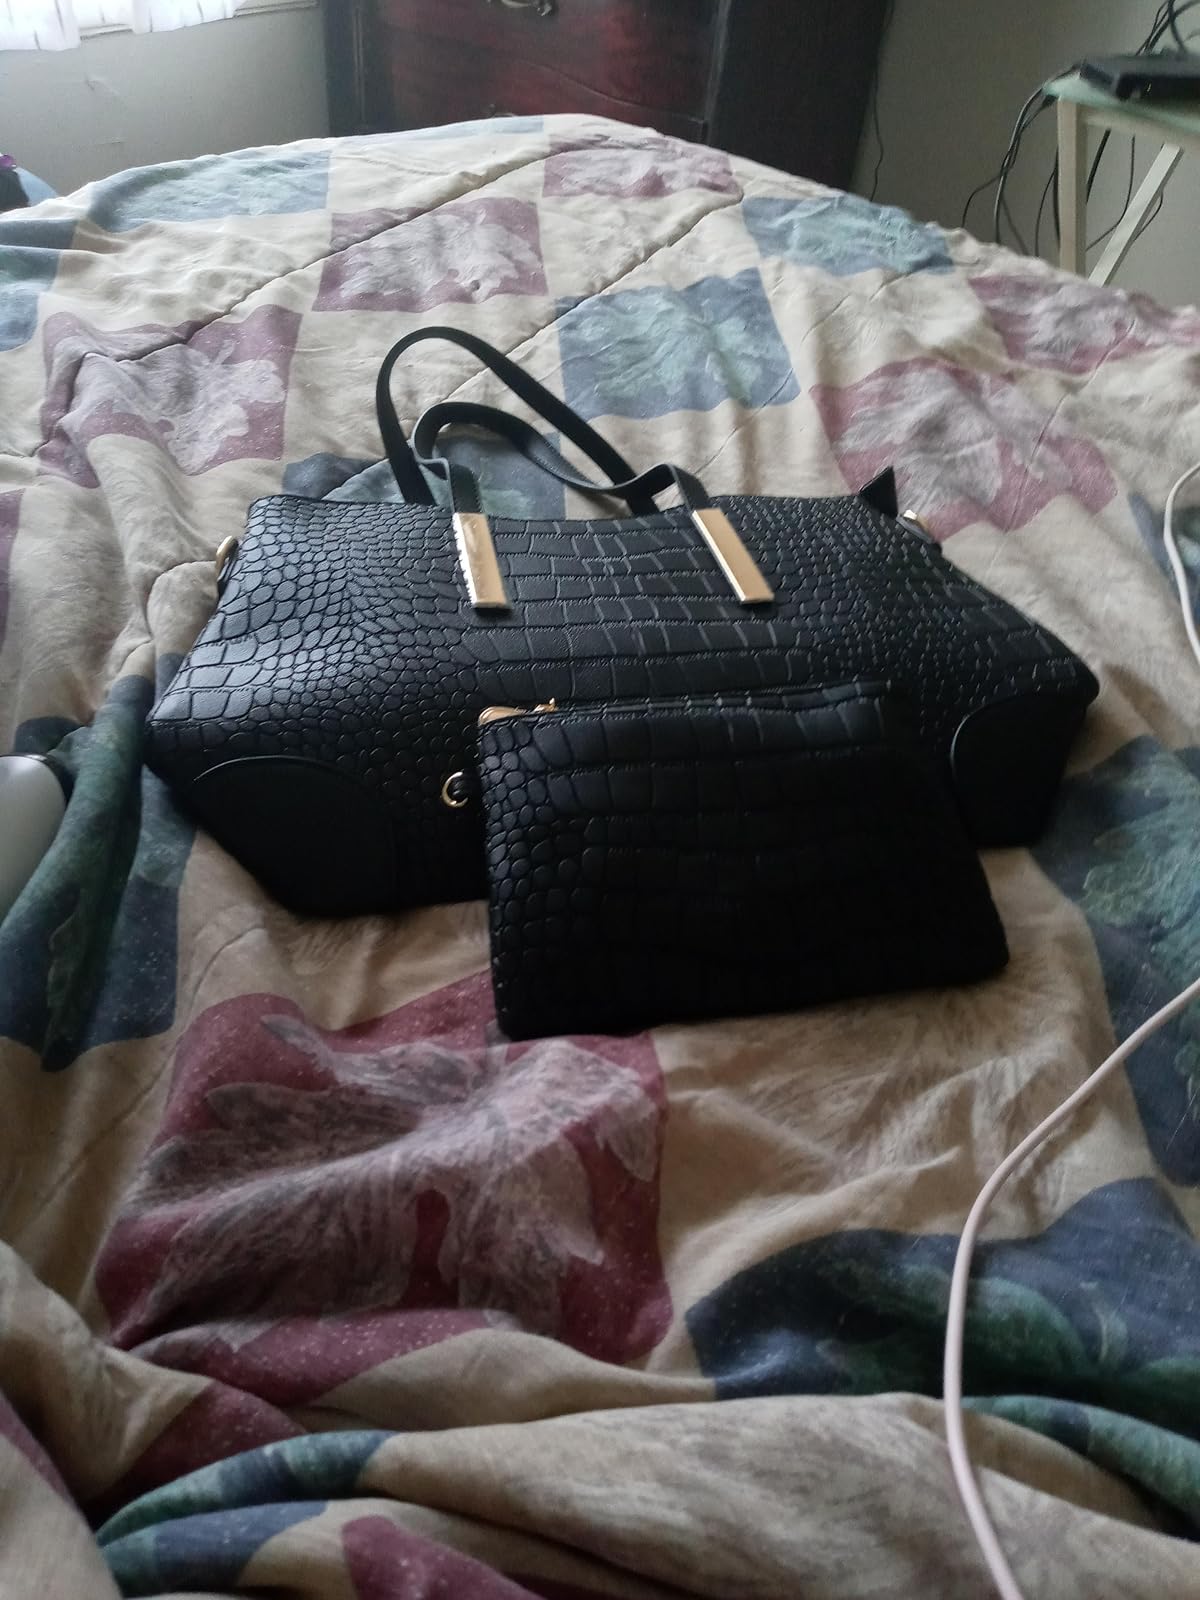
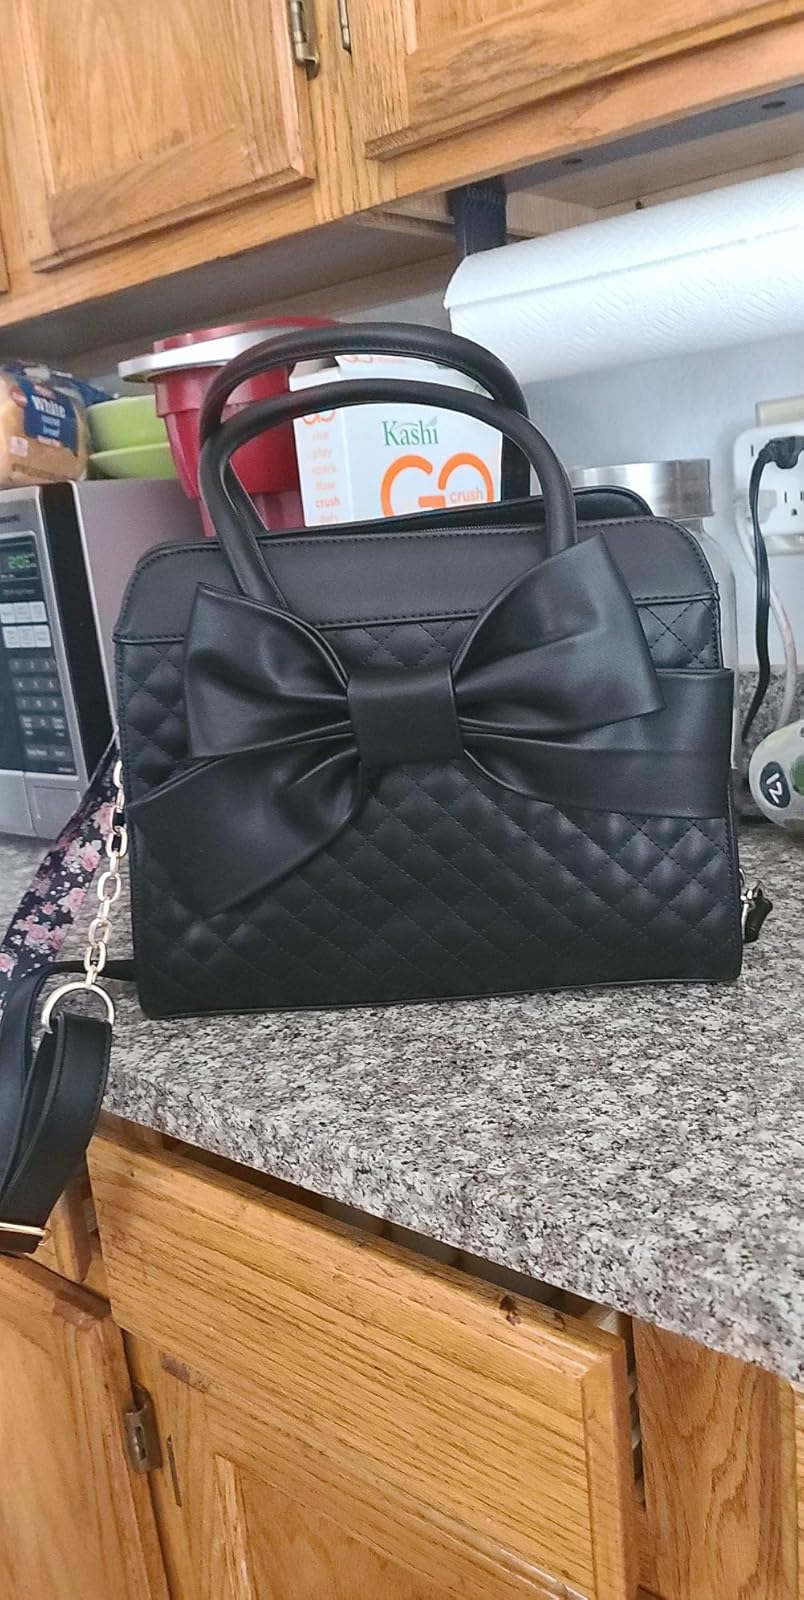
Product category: accessories_handbag
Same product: no